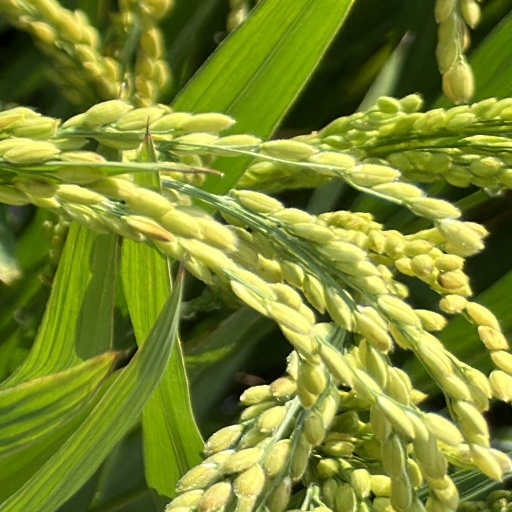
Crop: rice